List of World Rally Championship Co-Drivers' champions

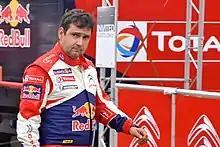
Daniel Elena is the most successful WRC co-driver champion, winning 9 times with driver Sébastien Loeb.

The World Rally Championship (WRC) is a rallying series administered by Fédération Internationale de l'Automobile (FIA), motorsport's world governing body. The WRC was first contested in 1973 though only awarded championship titles to manufacturers to begin with. In 1977 the "FIA Cup for Drivers" began before being replaced in 1979 with the World Rally Championship for Drivers. There is no official FIA online publication of co-driver champions or when the title was introduced, but according to the printed "FIA Yearbooks of Automobile Sport" (the official FIA archives of motorsport), the first recorded co-driver world title was awarded in 1982 to Christian Geistdörfer who ran with the driver champion Walter Röhrl that year. The archives of WRC.com had recorded co-driver world champions from 2001, however this page is no longer maintained by WRC.com. eWRC-Results.com, a popular rally results archive has co-driver standings from 1998 onwards on its 'Seasons' pages. The website Juwra.com holds a record of WRC sporting regulations from 2004 and there are references at least to a co-driver championship title from that year. Because of this lack of forthcoming information from either of the official sources FIA or WRC it is not unusual to see conflicting information about who is a champion or not. For example, Nicky Grist may mistakenly be called a co-driver champion for sitting with driver champion Juha Kankkunnen in 1993, however he did not do all the rallies and was outscored by Daniel Grataloup, the official co-driver champion as recorded by the FIA Yearbooks. Some co-drivers may be called champions in years prior to 1982 too, technically speaking they are celebrated as such unofficially. The list below includes these co-drivers, using point scoring systems copied from the drivers championship (or cup from 1977 to 1978).